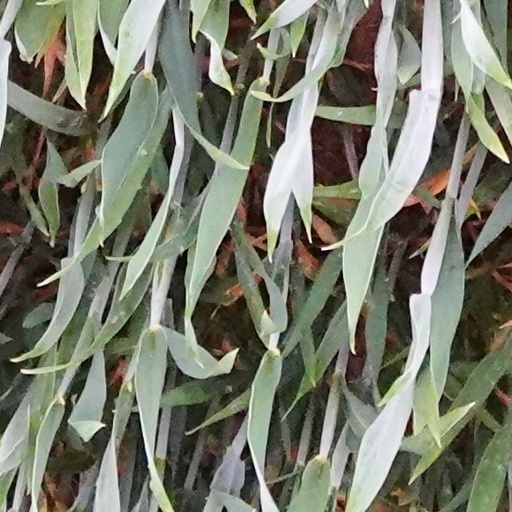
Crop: wheat